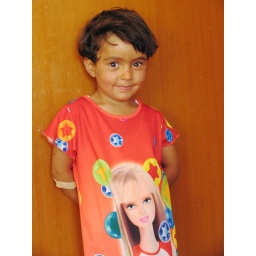
Iraq 2006. Dergala: In a house, a little girl with a Barbie doll painted in her dress